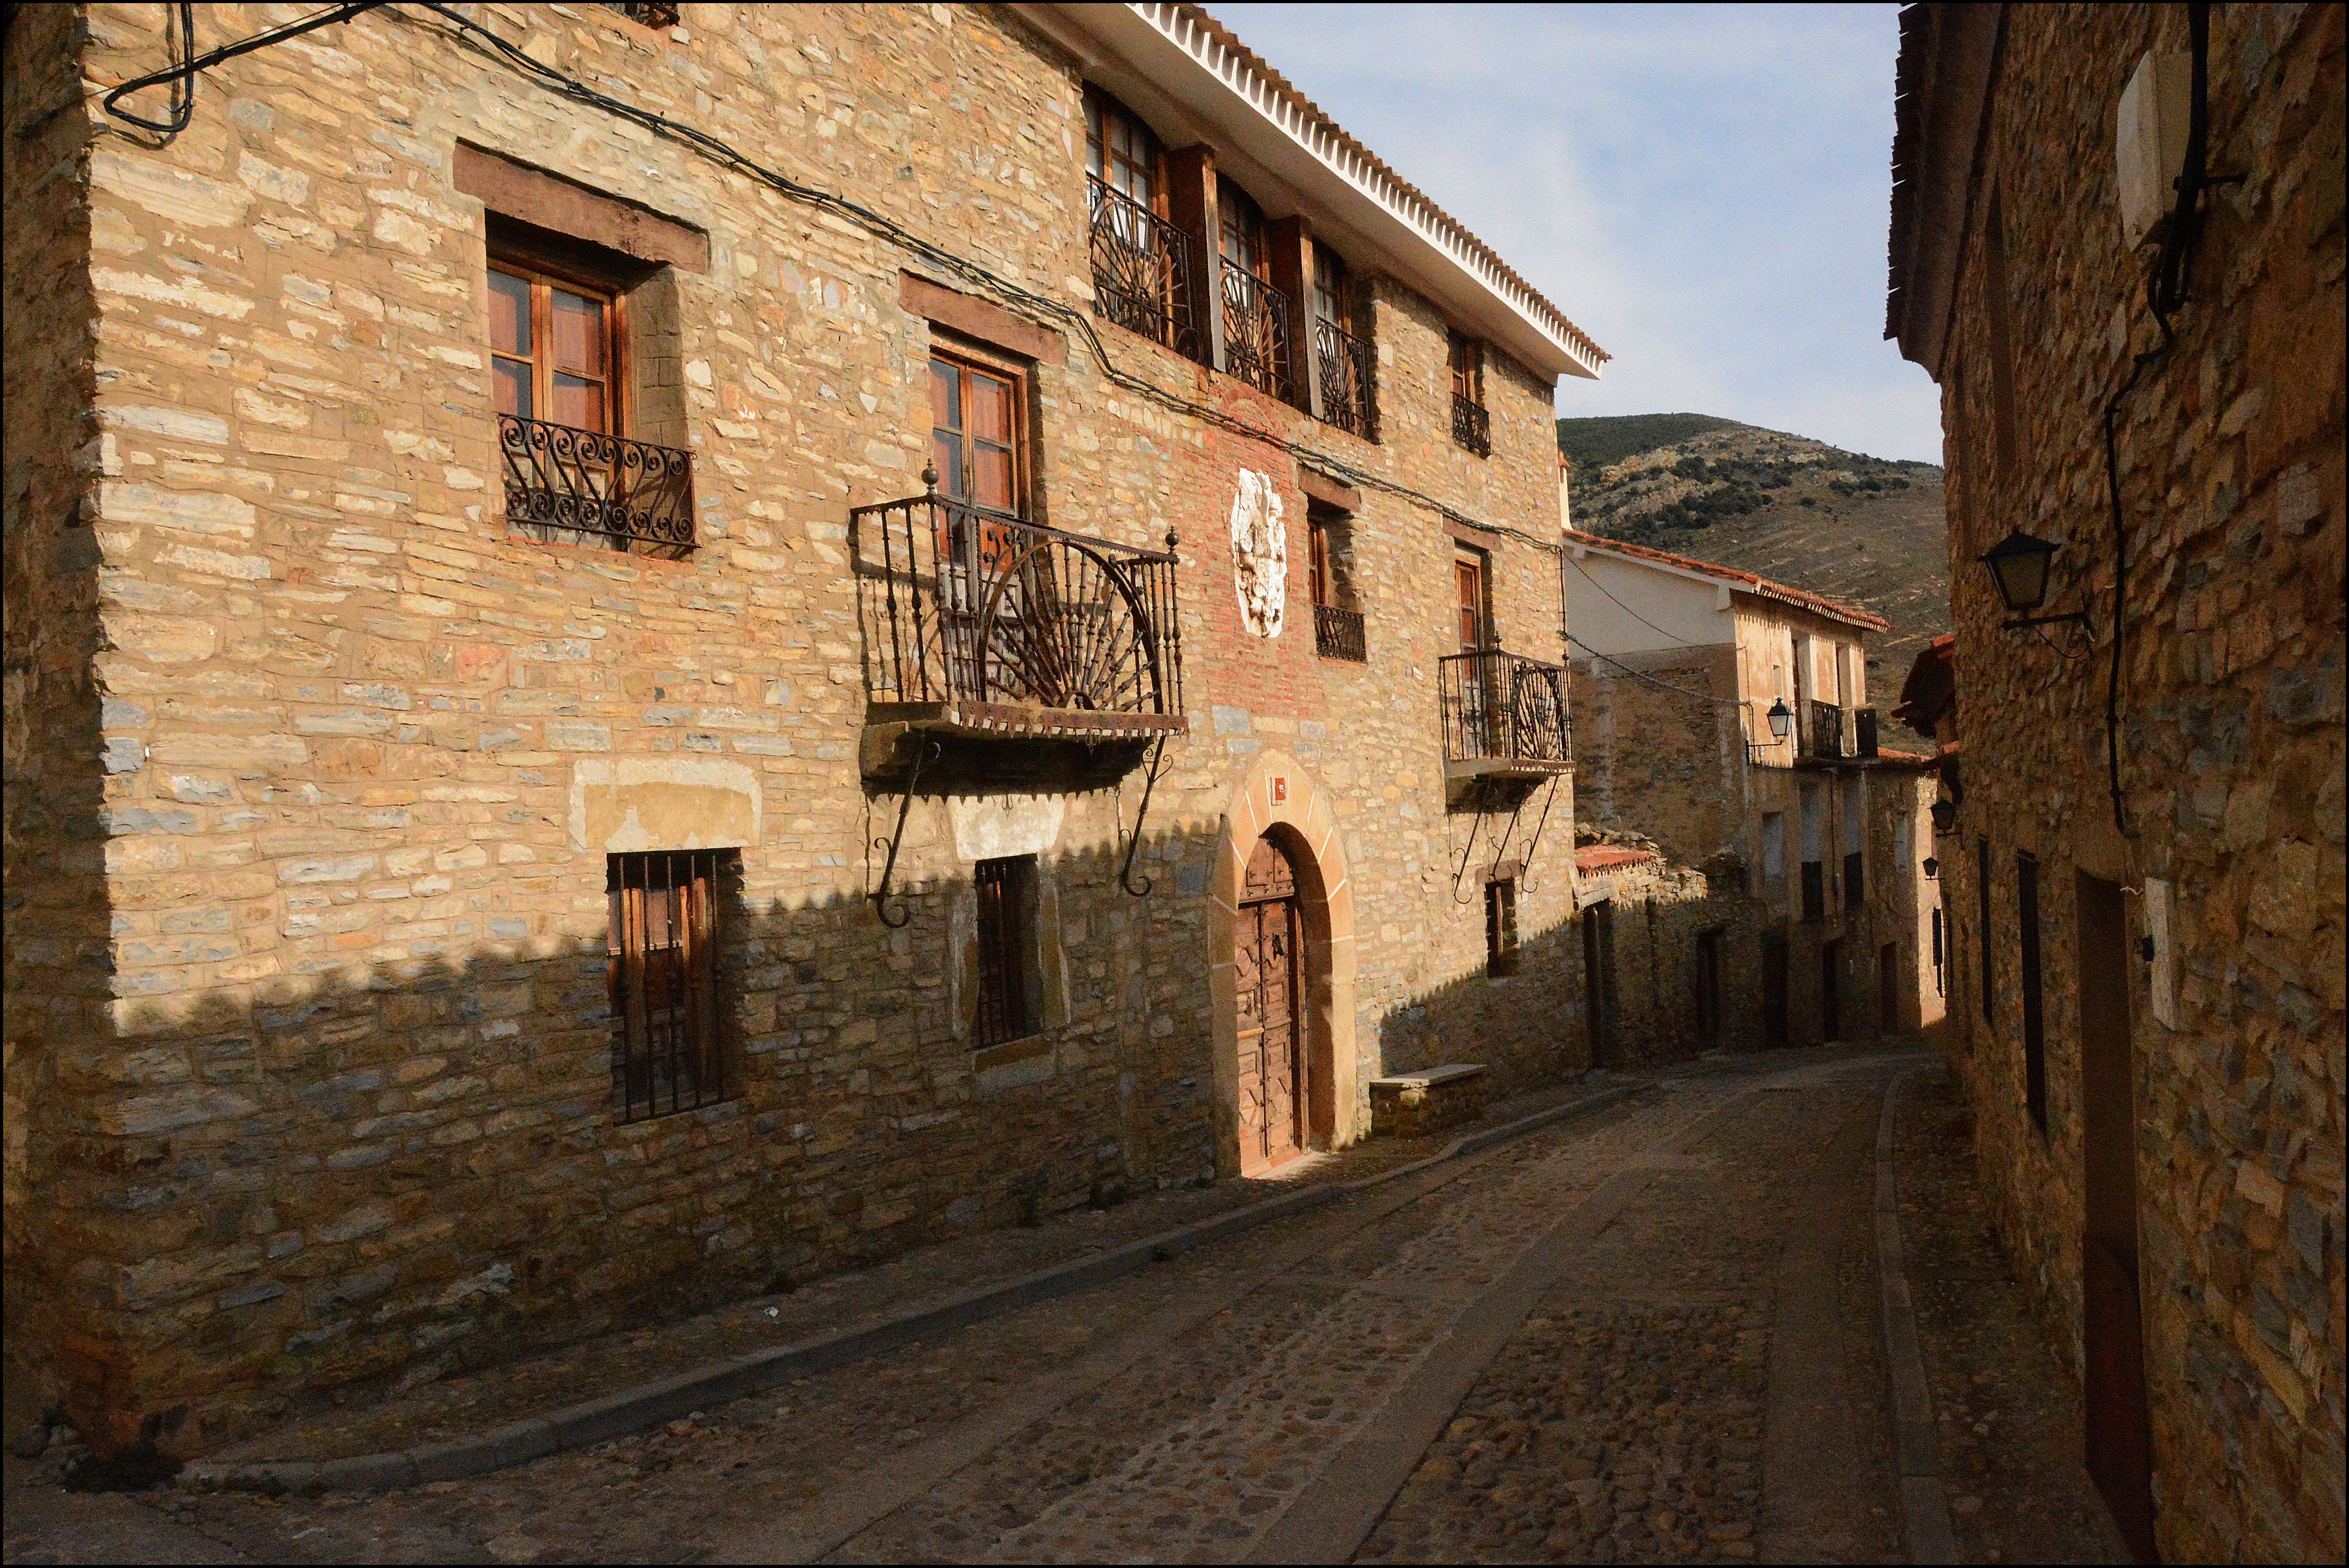
road, street, house, town, alley, wall, village, cottage, brick, waterway, cool image, infrastructure, history, i, middle ages, neighbourhood, ancient history, human settlement